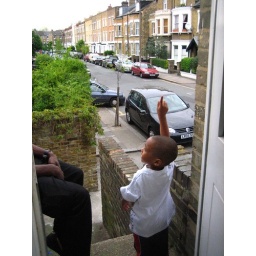
landlord's brother and nephew. standing in back door from kitchen